Pontifex maximus

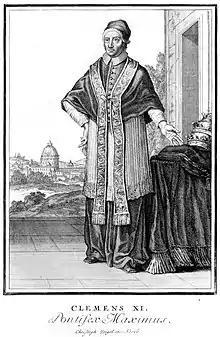
Engraving by Christoph Weigel the Elder of Pope Clement XI, giving him the title "pontifex maximus"

In the 15th century, when the Renaissance drove new interest in ancient Rome, "pontifex maximus" became a regular title of honour for Popes. After the Fall of the Eastern Roman Empire with the Fall of Constantinople to the Ottoman Empire and the death of the final Roman emperor Constantine XI in 1453, "pontifex maximus" became part of the papacy's official titulature of the Bishop of Rome. The name given to the book containing the liturgical rites to be performed by any bishop, the "Roman Pontifical", and to the form of liturgy known as Pontifical High Mass witness to the continued use of "pontifex" to refer to bishops in general.